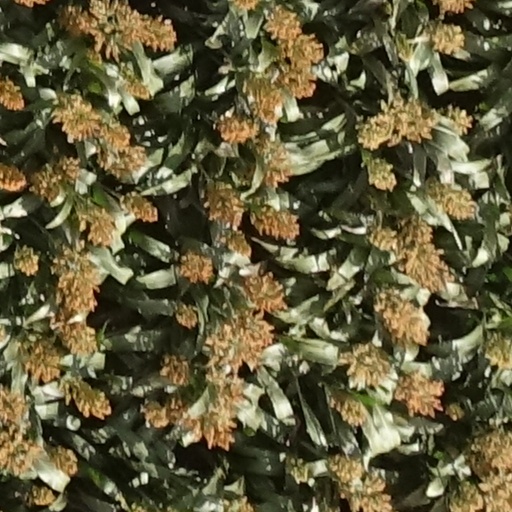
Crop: sorghum